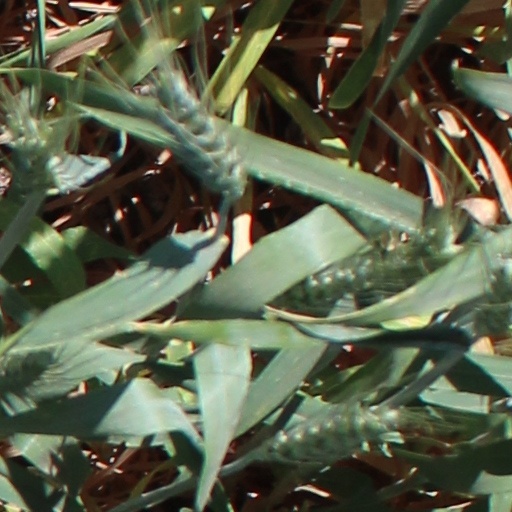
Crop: wheat